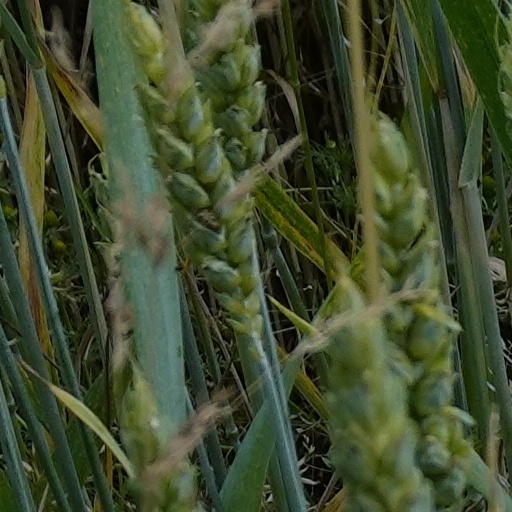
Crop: wheat